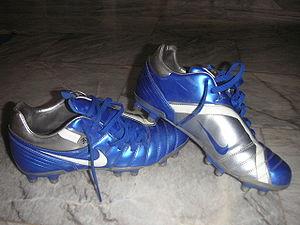
Les crampons désignent des petits embouts, habituellement à base de matériau élastique, liés aux chaussures de football, ou autres types de chaussure sportive, permettant l'adhérence à une surface lisse ou sèche.